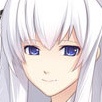
Portrait style: Anime Portrait